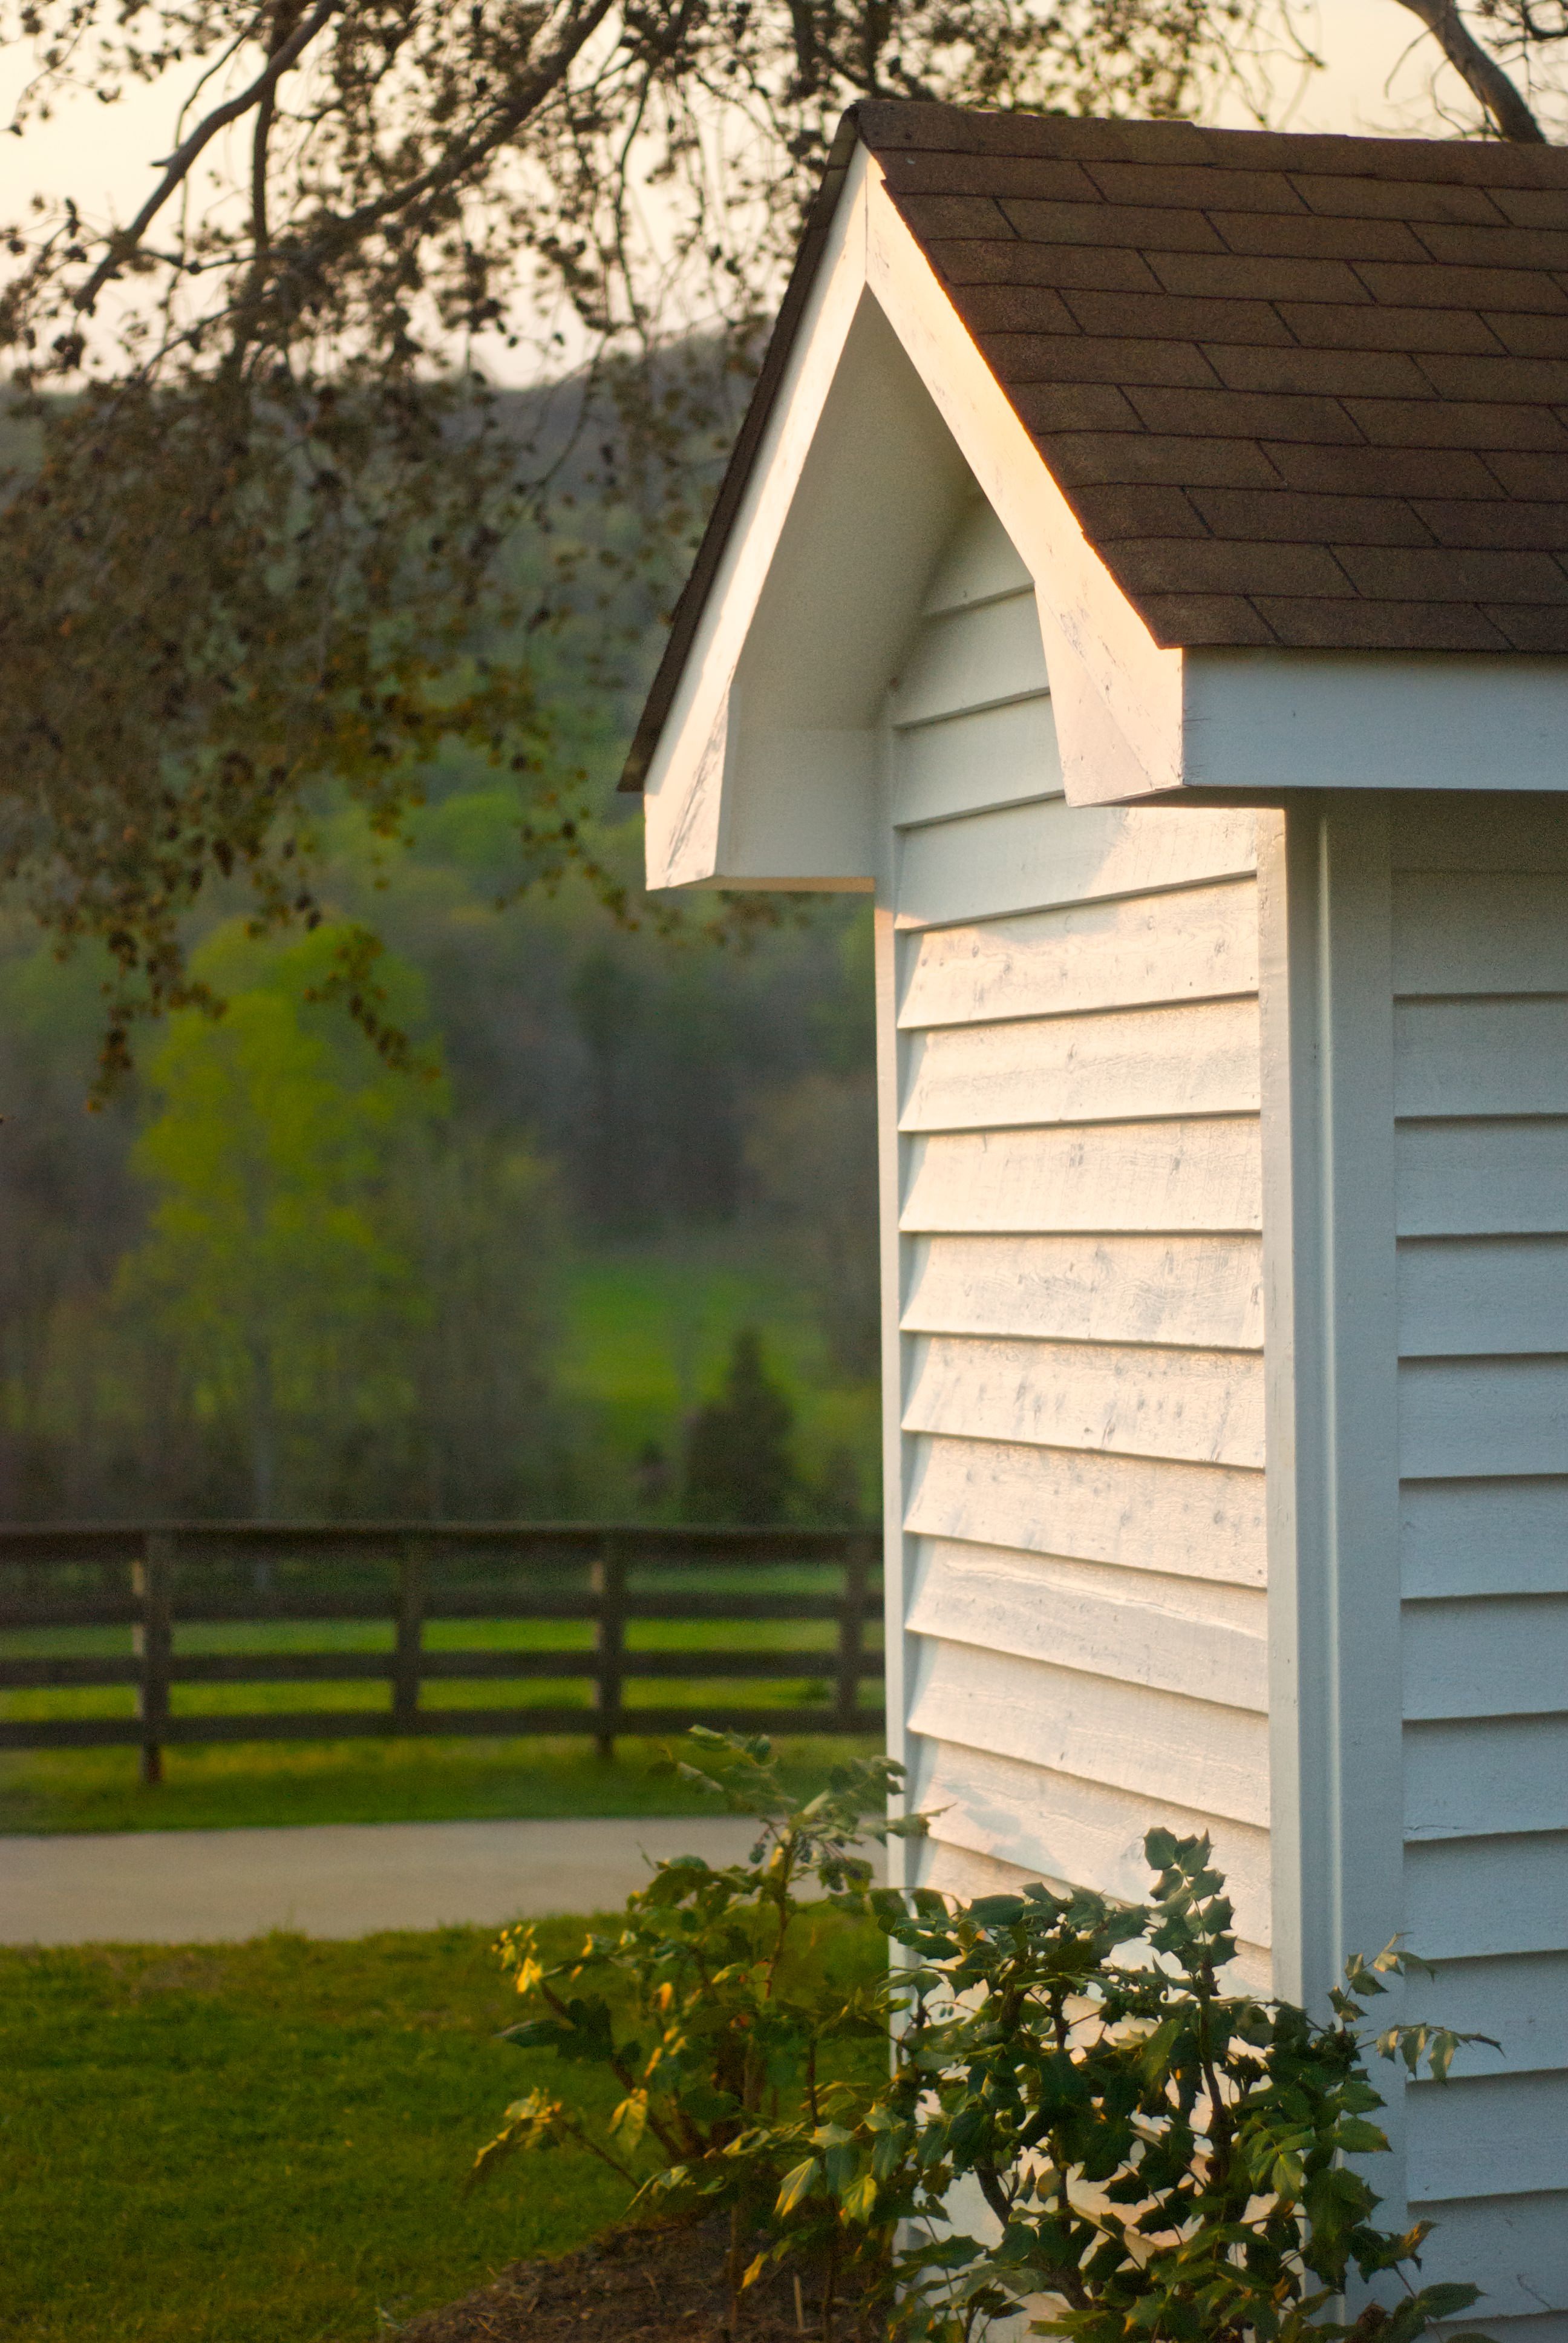
wood, white, house, window, building, barn, home, shed, hut, cottage, backyard, facade, outside, siding, rural area, outdoor structure